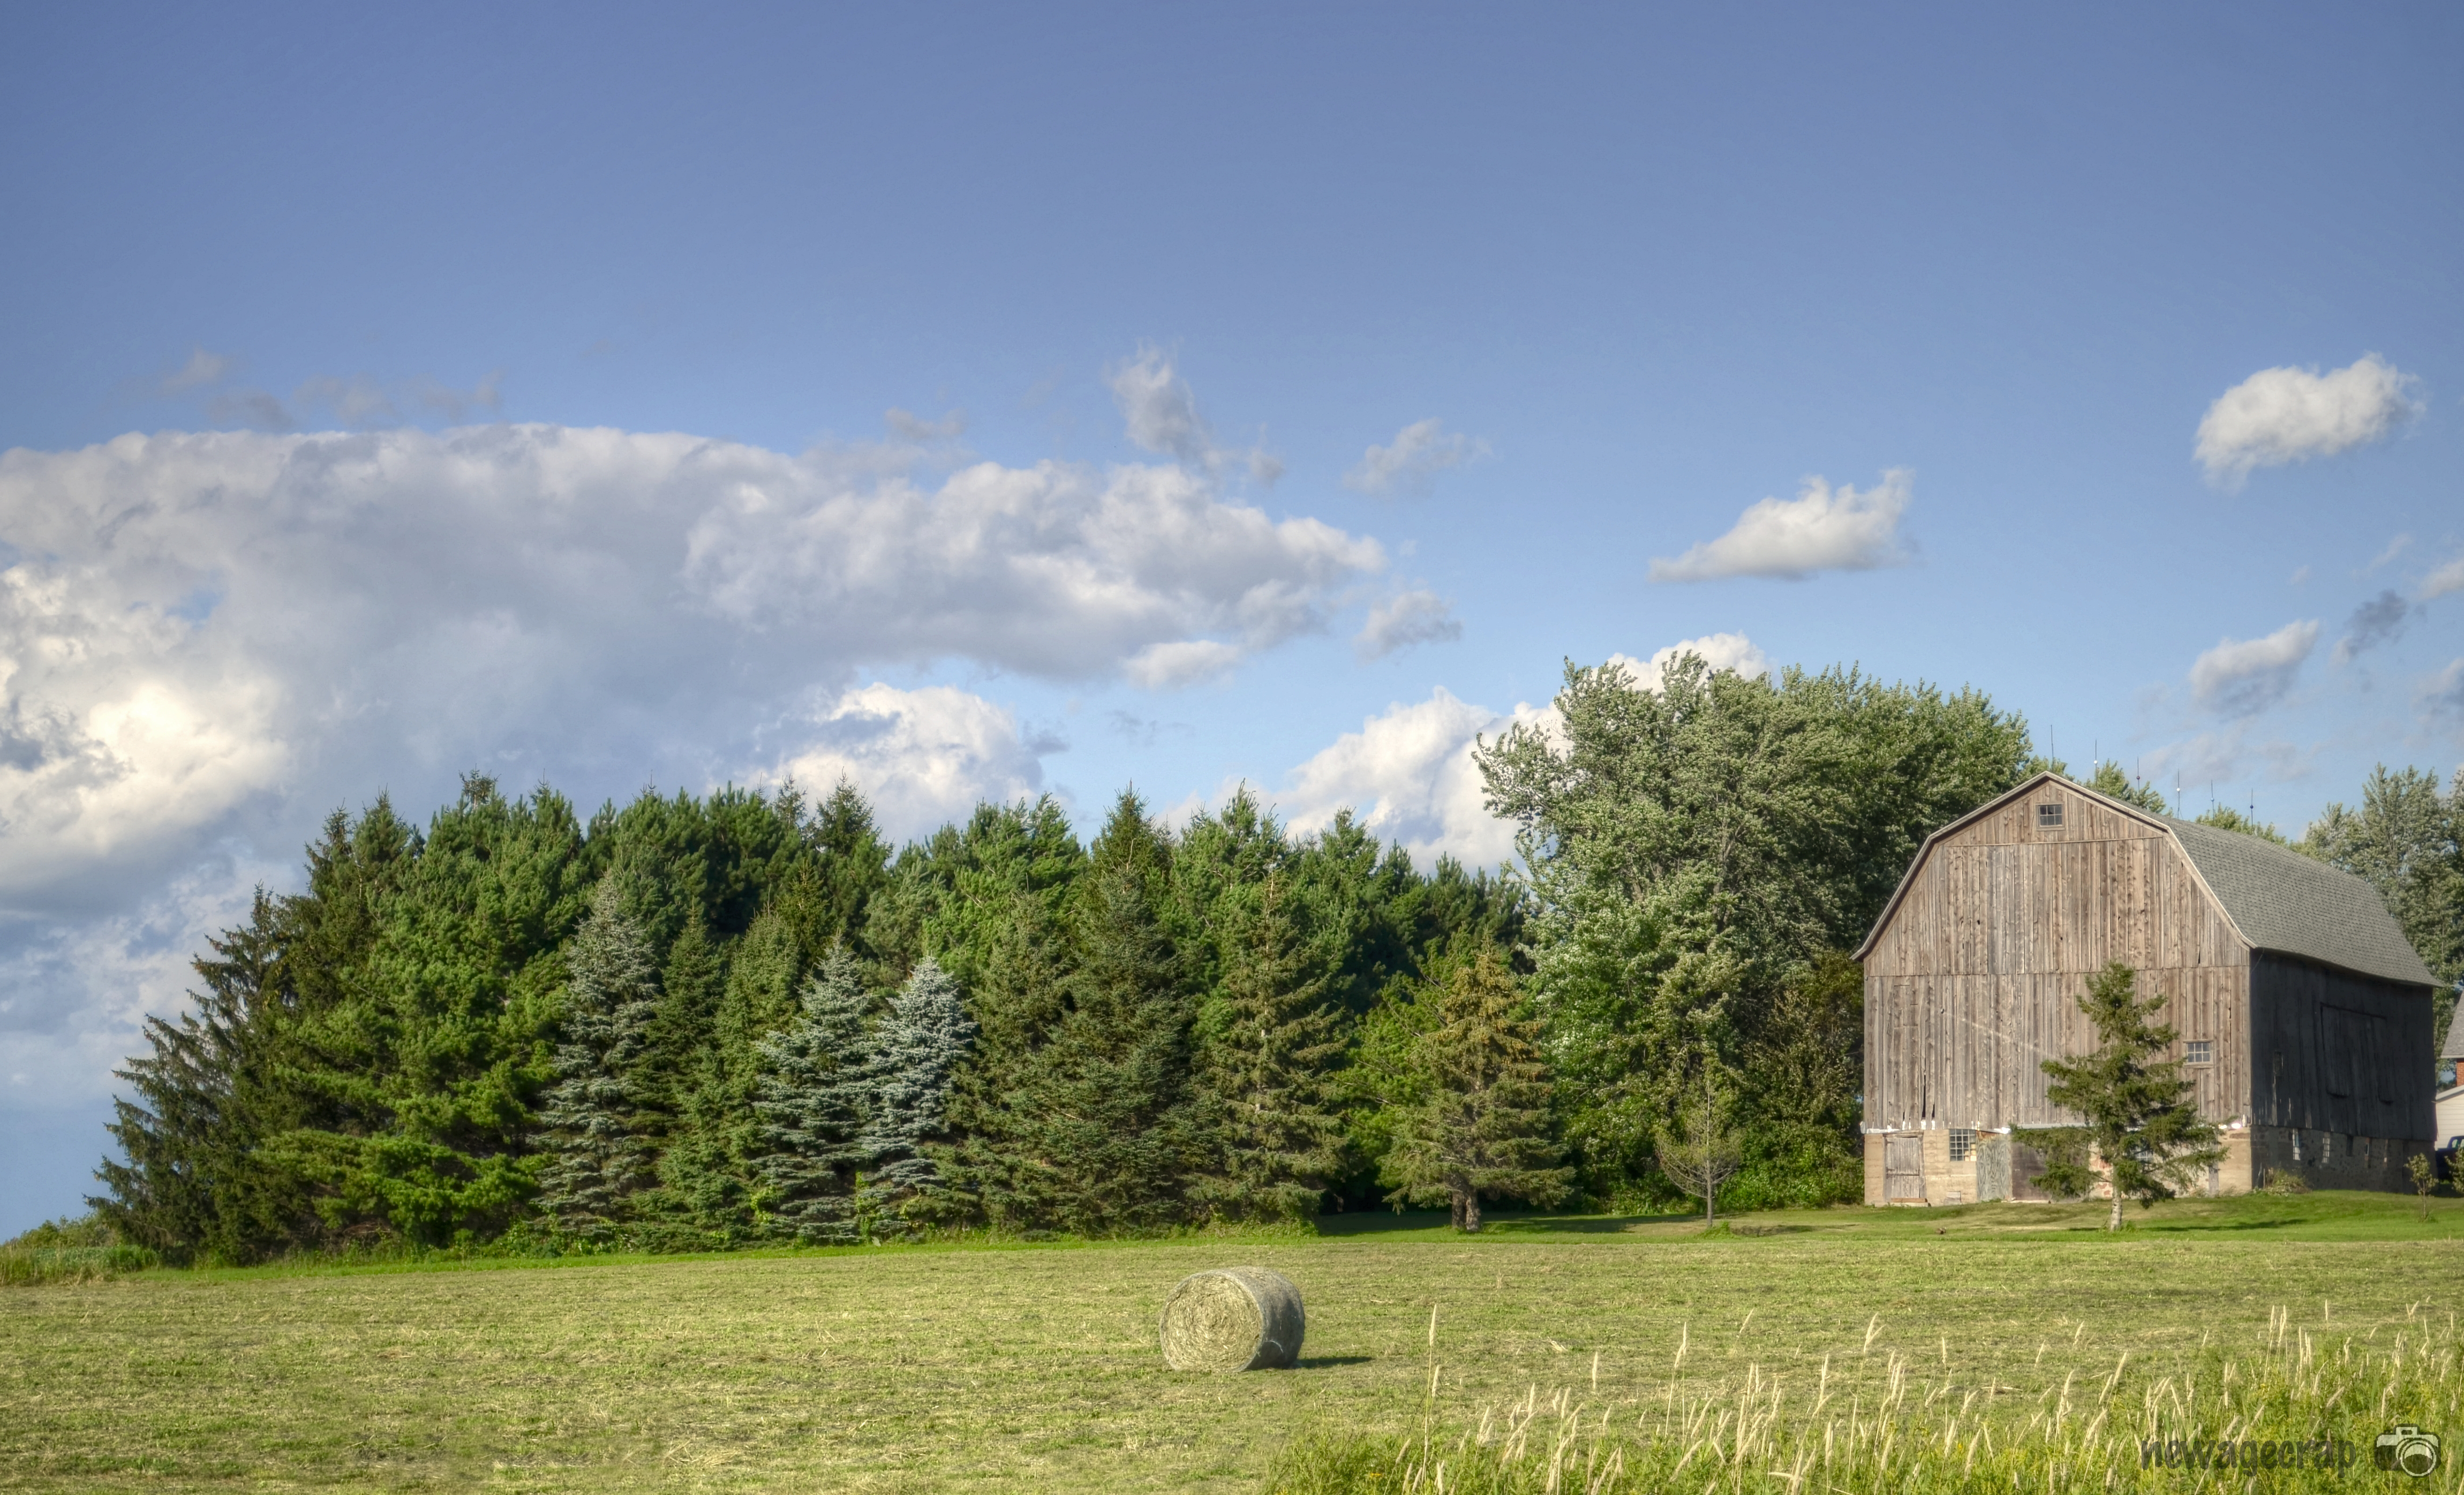
landscape, tree, grass, cloud, sky, field, lawn, meadow, prairie, hill, barn, rustic, rural, farming, scenic, pasture, nikon, plain, farms, grassland, barns, ecosystem, nikond5100, centralwisconsin, newagecrapphotography, badgerstate, wisconsinbarn, wisconsinbarns, wisconsinfarm, scenicfarm, scenesfarm, rusticwisconsin, ruralwisconsin, barnphoto, barnpicture, farmscenes, farmbuilding, wisconsin, july2015, marathoncounty, stratfordwisconsin, rural area, bradleywisconsin